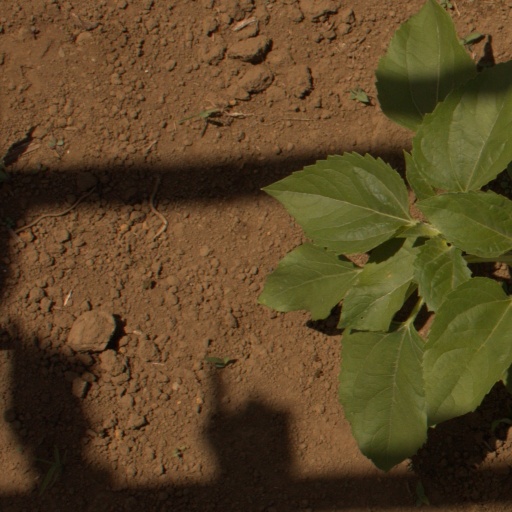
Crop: Jerusalem artichoke